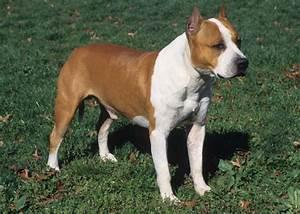
dog